Vera Anstey

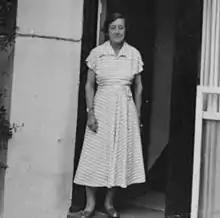
Anstey, c. 1950

Vera Anstey (3 January 1889 – 26 November 1976) was a British economist and noted expert on the economy of India. Anstey is most closely associated with the London School of Economics, where she served as a lecturer and chaired the admissions committee, and with the wider University of London, where she served as dean of the faculty of economics.